Miami Hurricanes

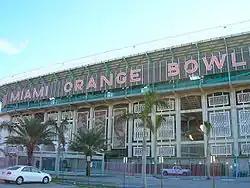
The Miami Orange Bowl in Little Havana, the home field for Miami Hurricanes football for 70 years, from 1937 through 2007

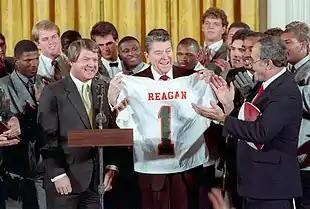
Jimmy Johnson and the 1987 Miami Hurricanes football team present President Ronald Reagan with a University of Miami jersey at The White House in January 1988 after winning the 1987 national championship

The University of Miami is one of the most predominant college football programs in the nation. They have won five NCAA Division I national football championships, in 1983, 1987, 1989, 1991, and 2001, and are currently tied for fourth on the list of all-time Associated Press National Poll champions. The Hurricanes have the 16th-highest winning percentage in NCAA Division I history as of 2018, at .635, and hold the second longest streak of weeks ranked first in the nation's Top 20 from October 14, 2001, to October 28, 2002.